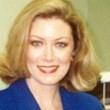
Age: 35